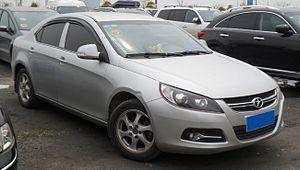
La JAC Heyue, appelée aussi JAC Classe B, JAC J5 ou encore JAC B15 à l'export, est une berline du constructeur automobile chinois JAC Motors.